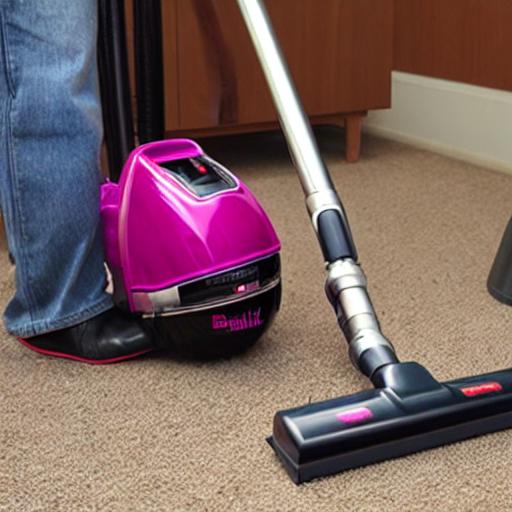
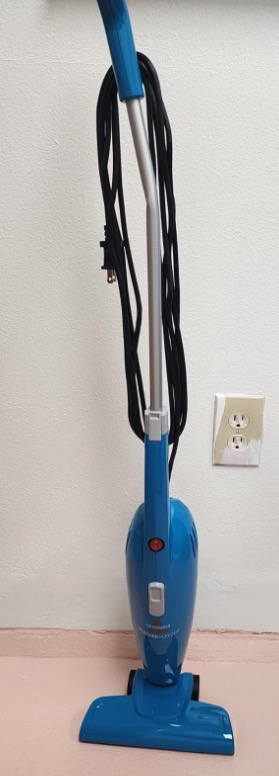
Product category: items_vacuum
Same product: no